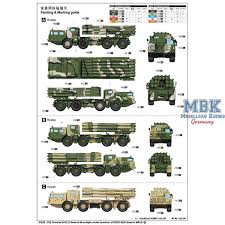
Label: Self Propelled Artillery